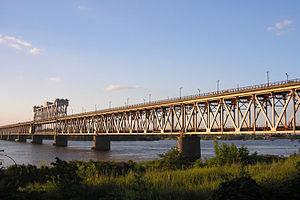
Pont Krioukov sur le Dniepr, au sud de la ville. Українська: Крюковський міст.
Krementchouk est une ville industrielle de l'oblast de Poltava, en Ukraine. Sa population s'élevait à 223 805 habitants en 2016.